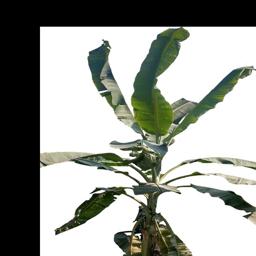
Label: MALBHOG LEAF